Israel Stevens House

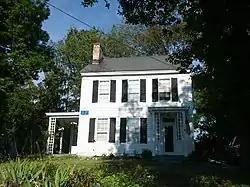

The Israel Stevens House is a private home in Lawrence Township, Mercer County, New Jersey. It was added to the National Register of Historic Places in 2005.